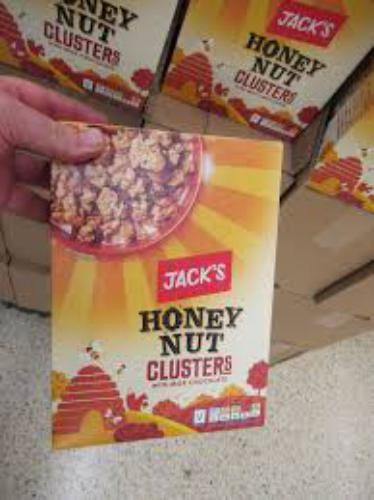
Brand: Honey Nut Clusters
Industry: Food